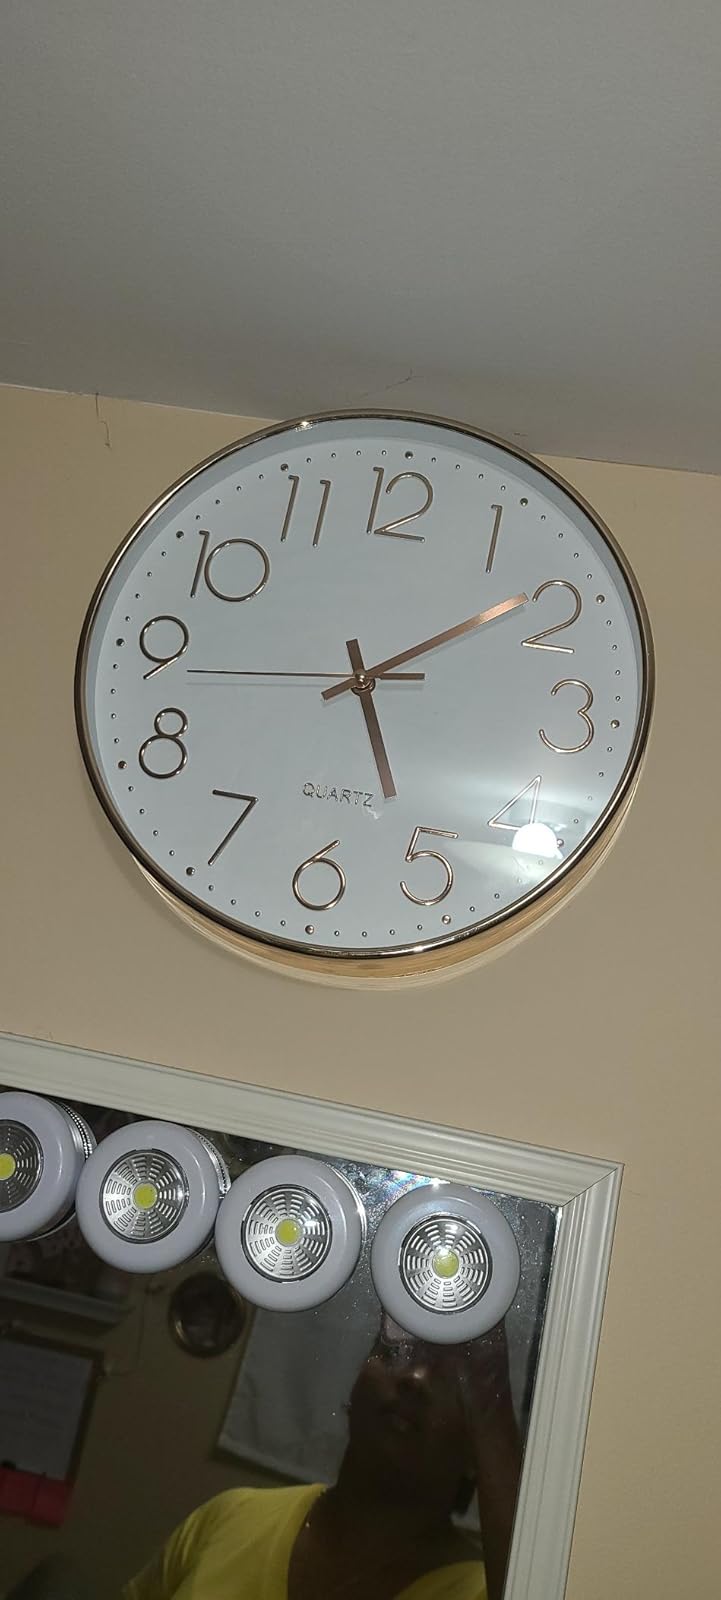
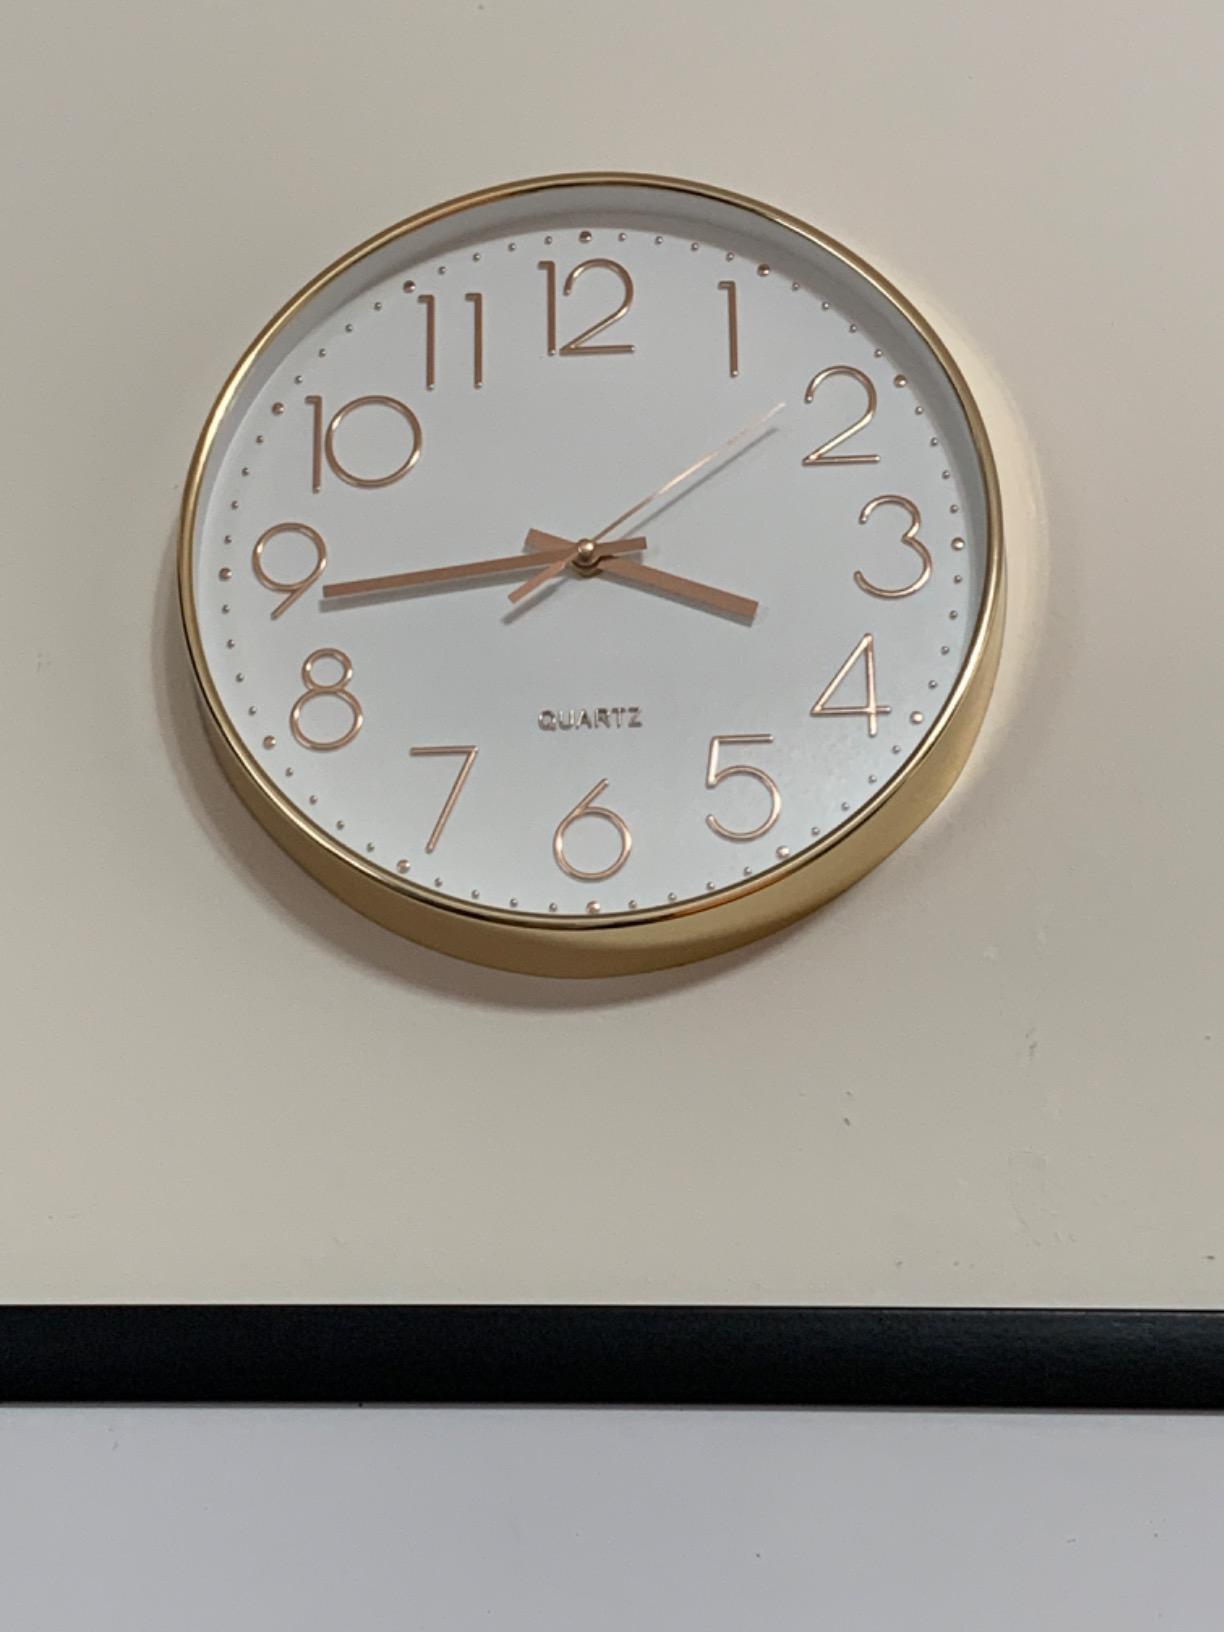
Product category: clock
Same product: yes